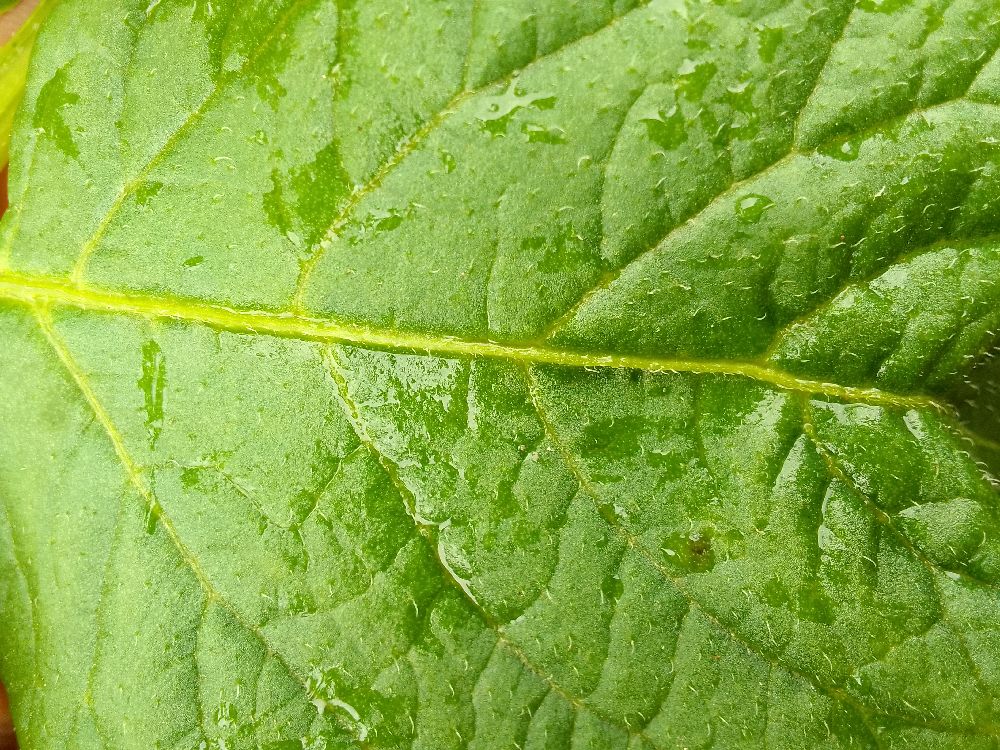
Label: Healthy